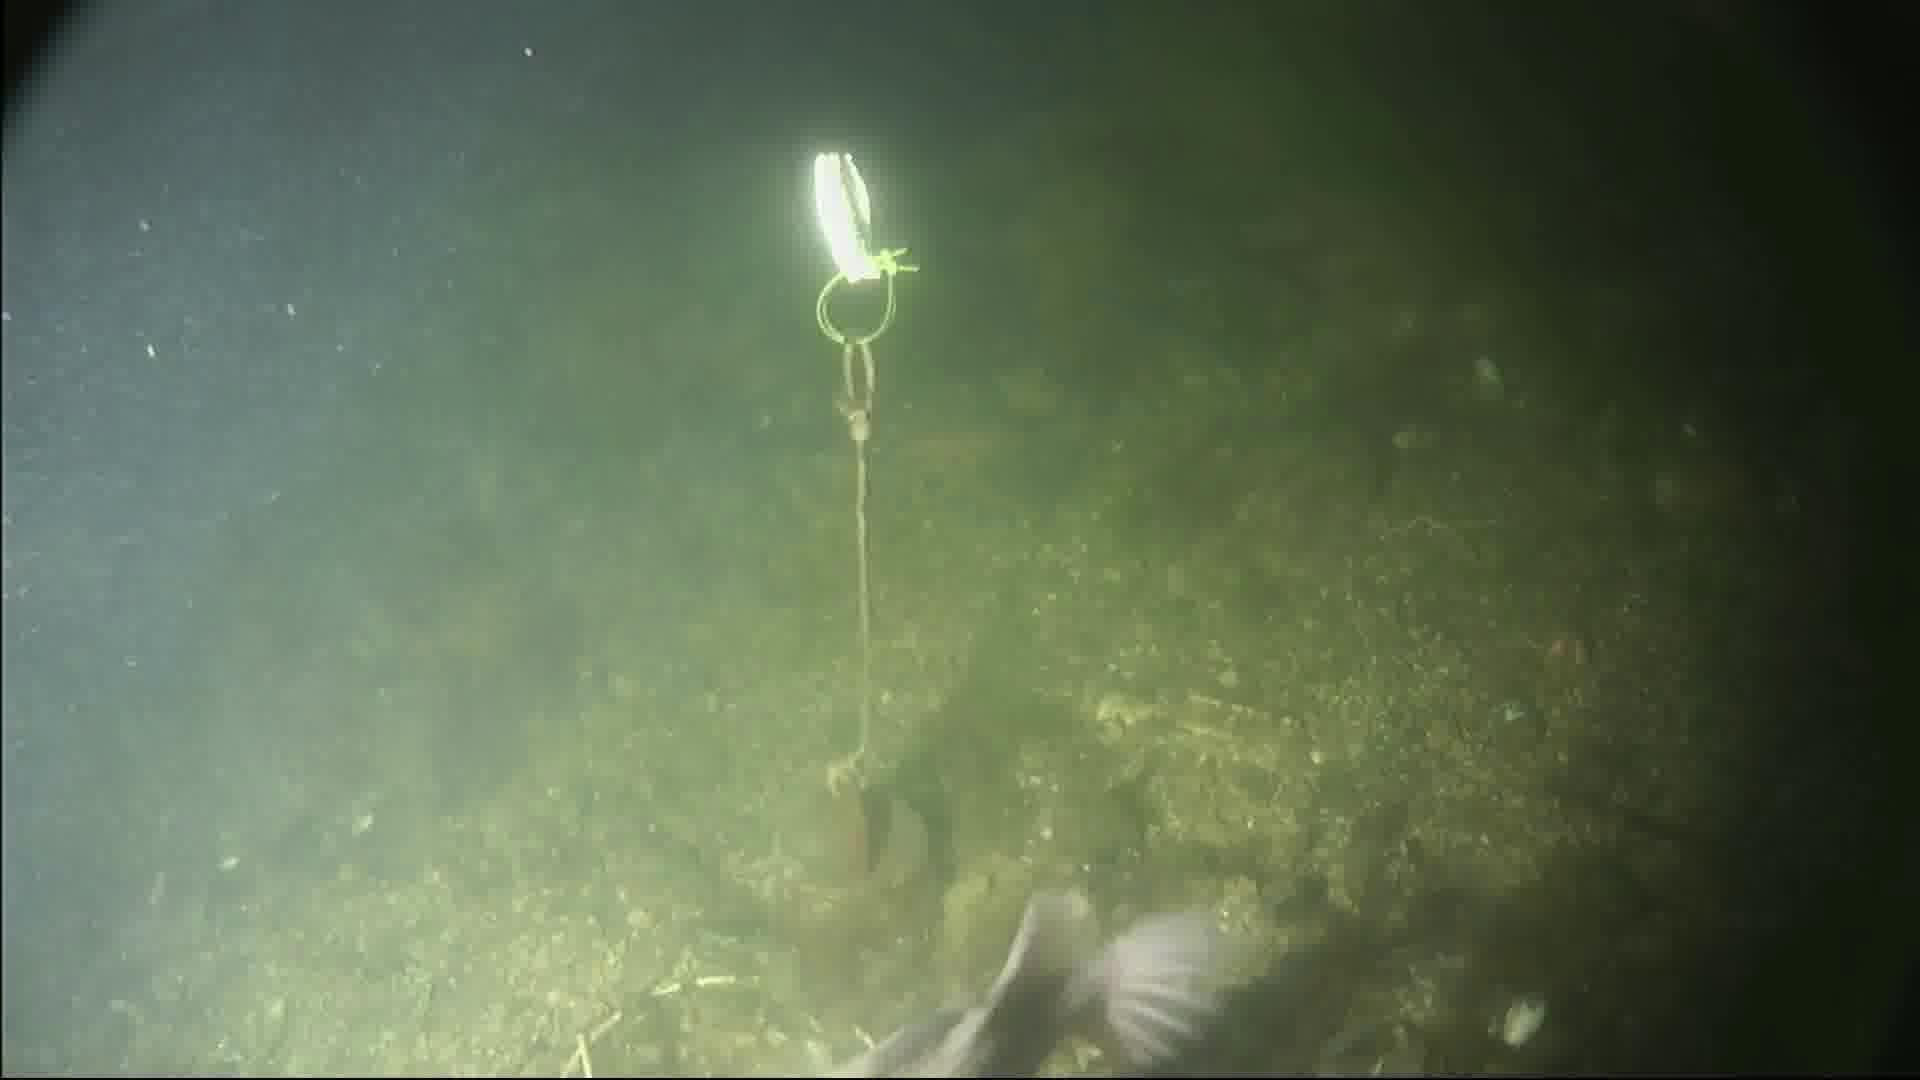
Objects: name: fish